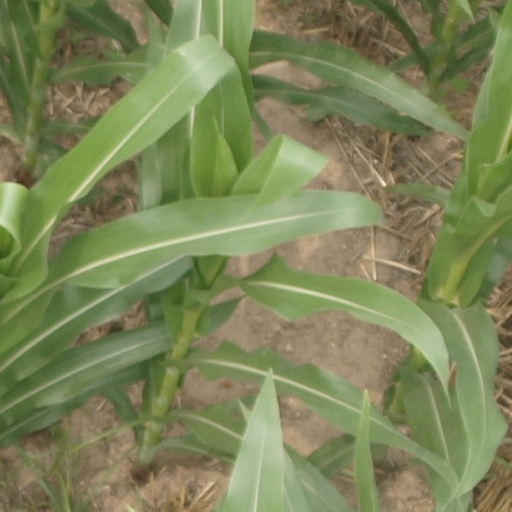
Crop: maize; corn